Hayashi (music)

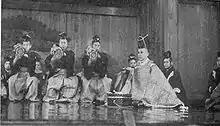
Group of three "hayashi" performers ("kotsuzumi" and flute), in a "Nō" performance

A is a group of performers who provide musical accompaniment for Japanese "Nō" or "kabuki" theatre, "yose" performances of "rakugo", or a festival.